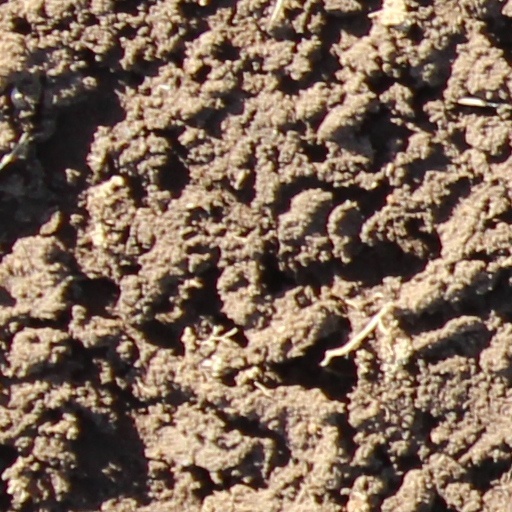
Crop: wheat